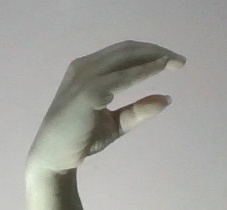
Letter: jeem